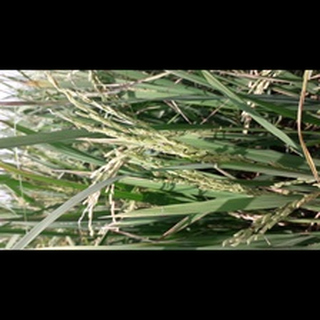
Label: healthy_rice